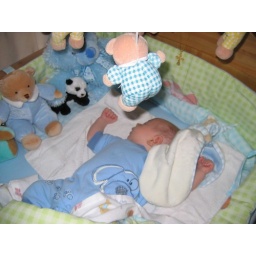
Back home and in my own bed after 4 days camping. Comments by Johannas